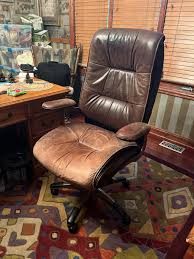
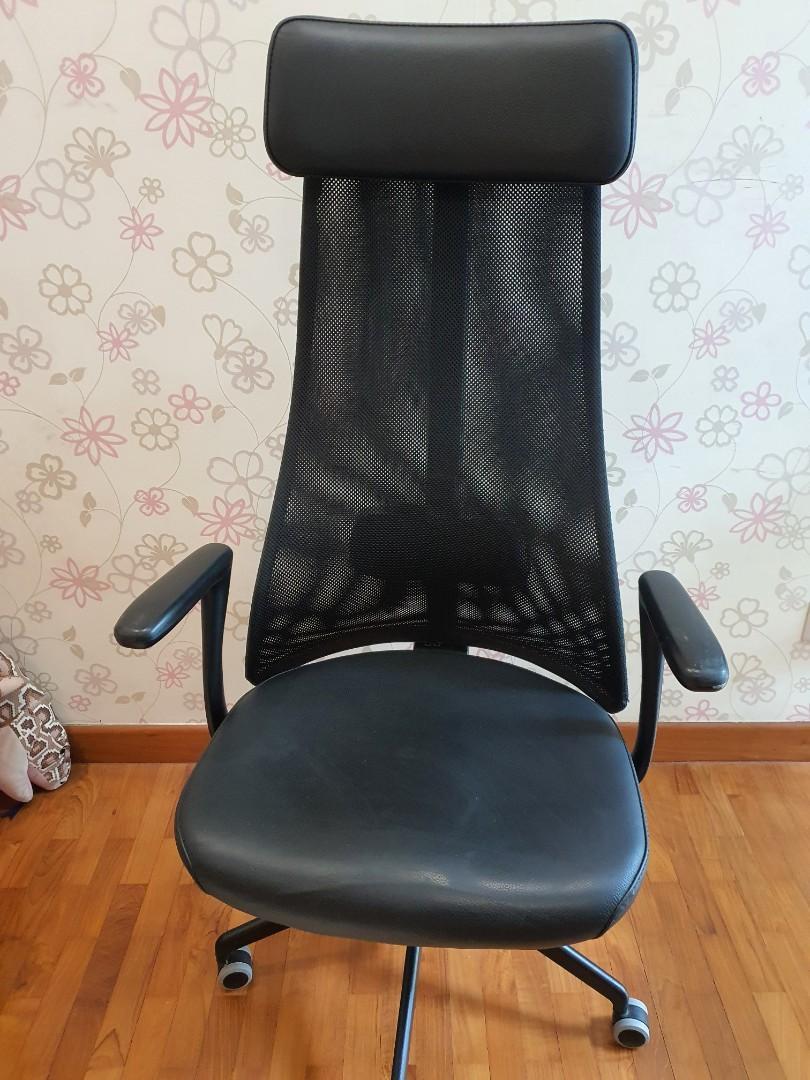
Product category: items_chair
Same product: no